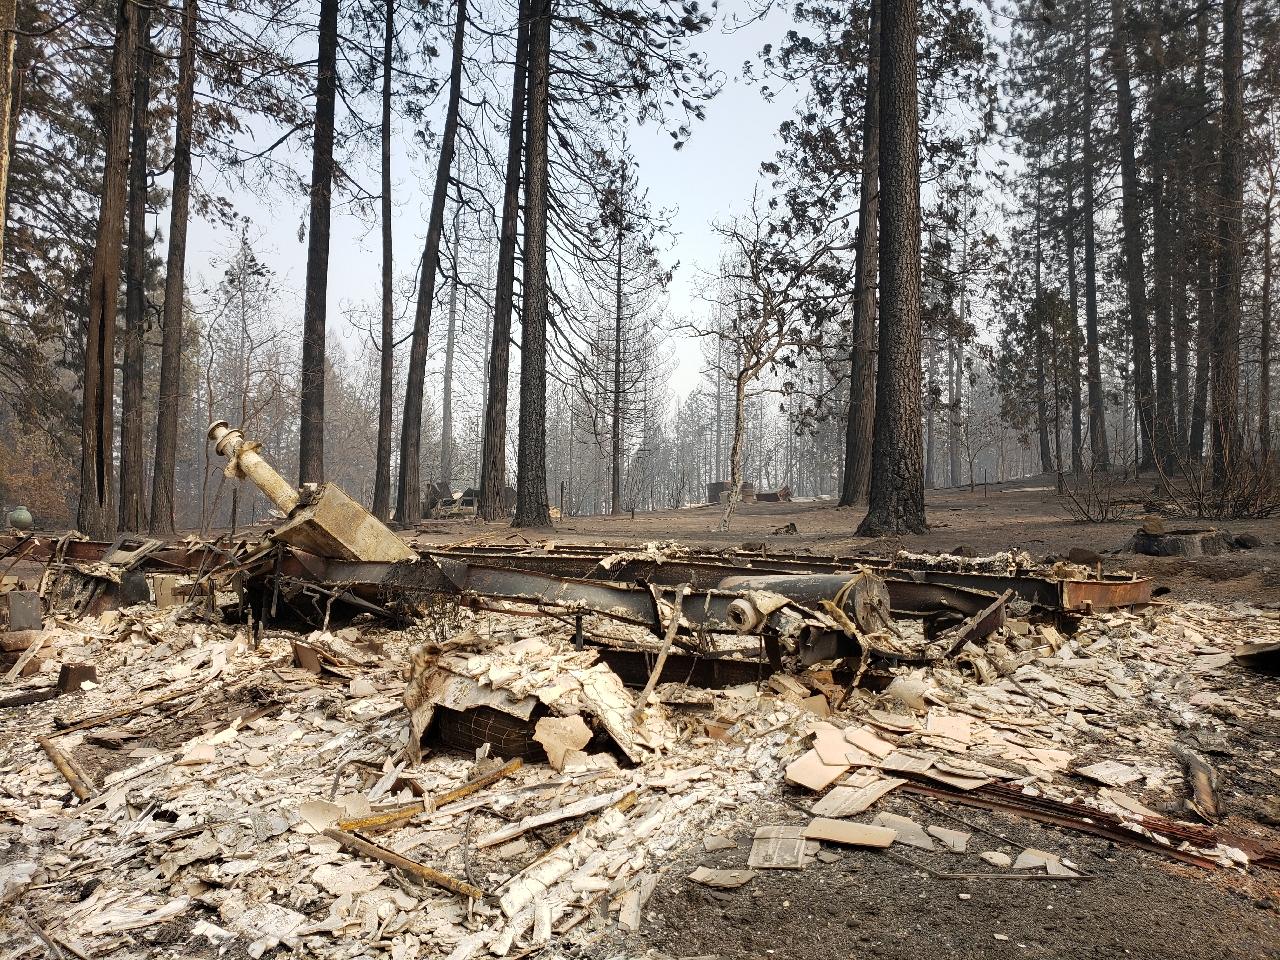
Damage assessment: destroyed